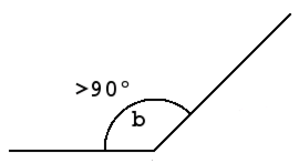
En mathématiques, un angle obtus est un angle saillant supérieur à l'angle droit, autrement dit un angle dont la mesure en degrés est comprise entre 90° et 180°. Un angle saillant inférieur à l'angle droit est dit aigu.